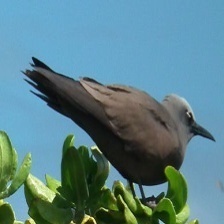
Species: BROWN NOODY
Scientific name: ANOUS STOLIDUS